Frank P. Lahm

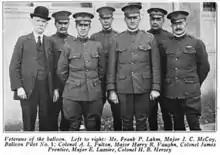
Frank Samuel Lahm in bowler with fellow ballonists

Lahm was born on November 17, 1877, in Mansfield, Ohio, to Adelaide Way Purdy and Frank Samuel Lahm, owner of a hat shop. He was the grandson of Samuel Lahm, a Canton lawyer and Ohio congressman, and related through his grandmother to Daniel Webster. His mother died unexpectedly in March 1880 while giving birth to a third child, which also died shortly after. His father had been in poor health for five years, and on the advice of doctors, undertook a trip to Southern France, Italy, and Switzerland in October to improve his condition. Lahm, then two, and his four-year-old sister Katherine were left in the care of relatives. Soon after culminating his recovery by scaling the Matterhorn in August 1881, Frank S. Lahm became the European agent for the Remington Typewriter Company. He resided in Paris until his death in 1931. The elder Lahm kept his family connected to one another through frequent correspondence, visits, and educating each child for a year in France.